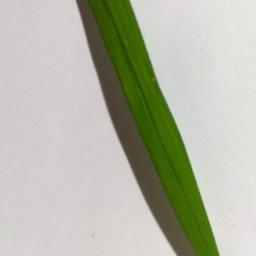
Label: Rice___Healthy